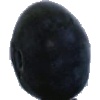
Label: blueberry